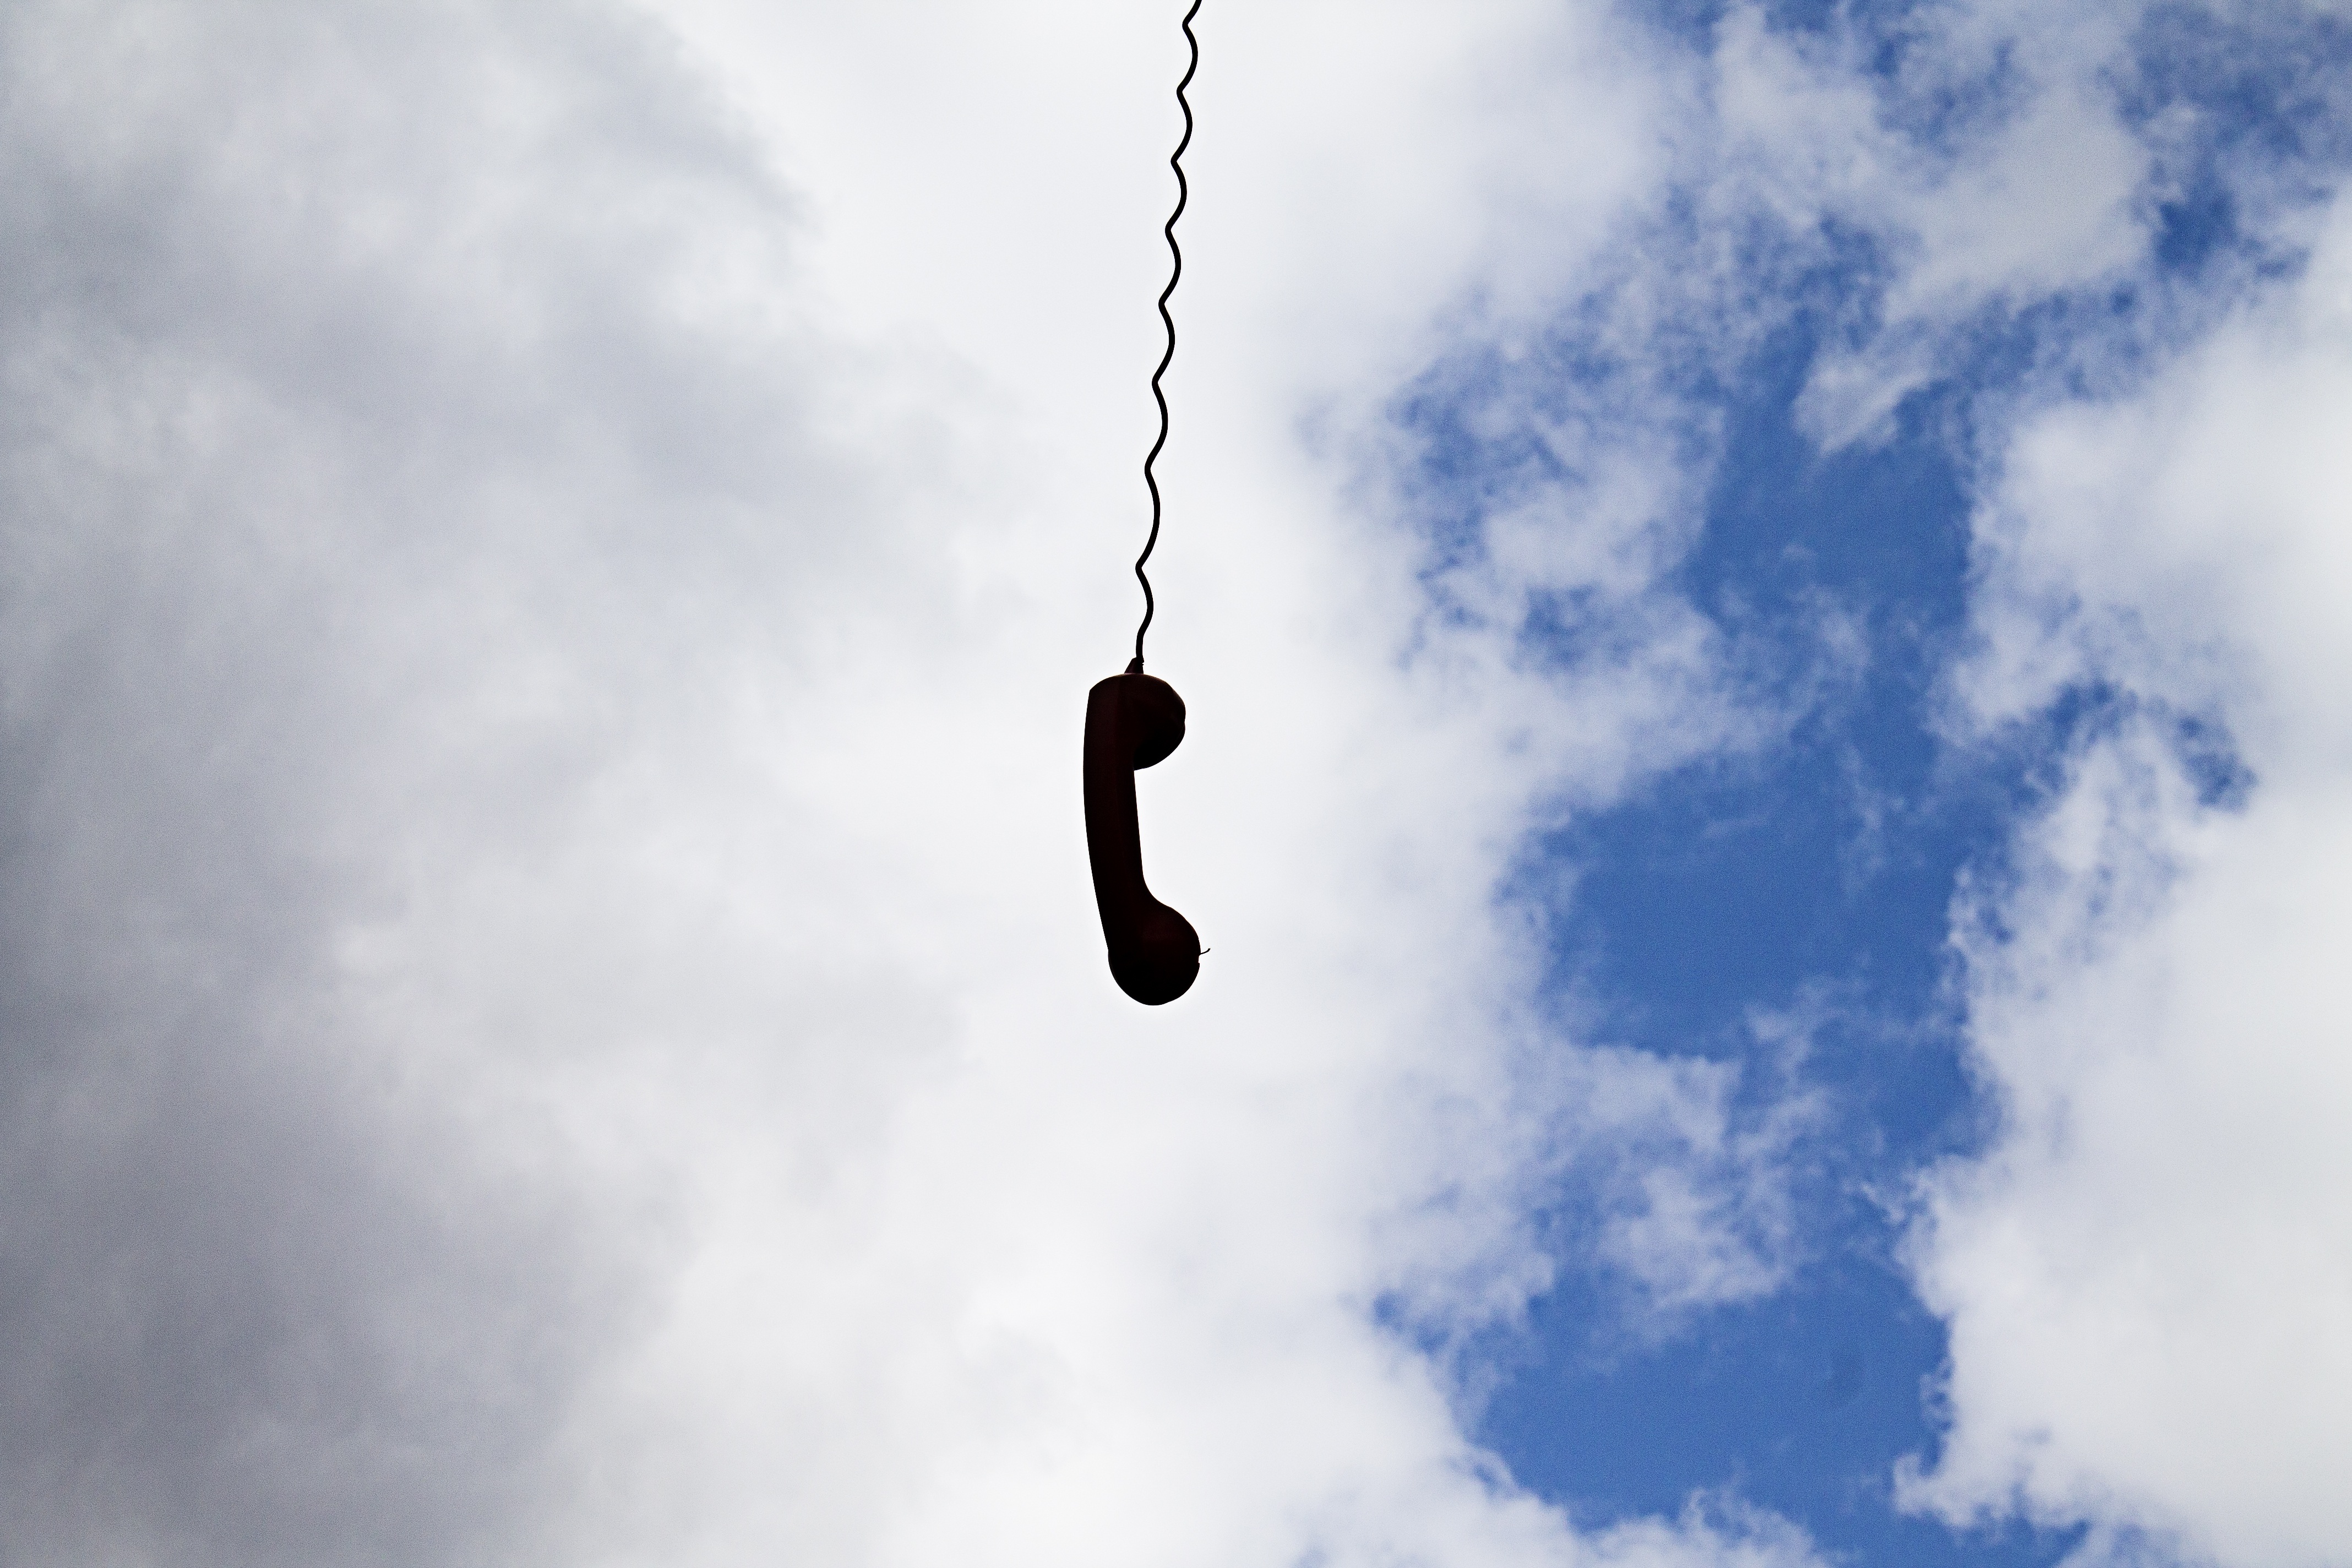
cloud, sky, adventure, jumping, phone, communication, blue, object, extreme sport, clouds, sports, connection, telephone handset, physical exercise, bungee jumping, atmosphere of earth, human action